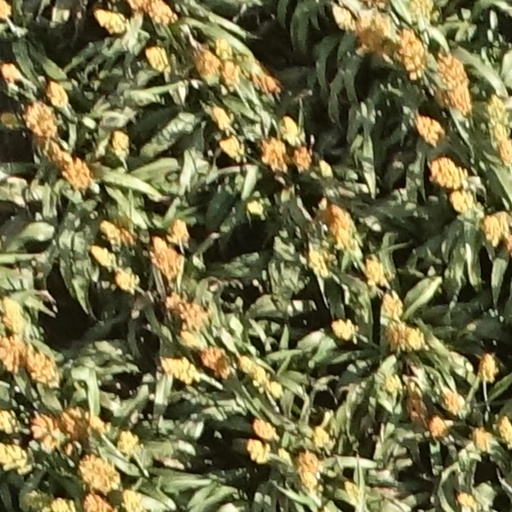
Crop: sorghum